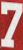
Number: 7